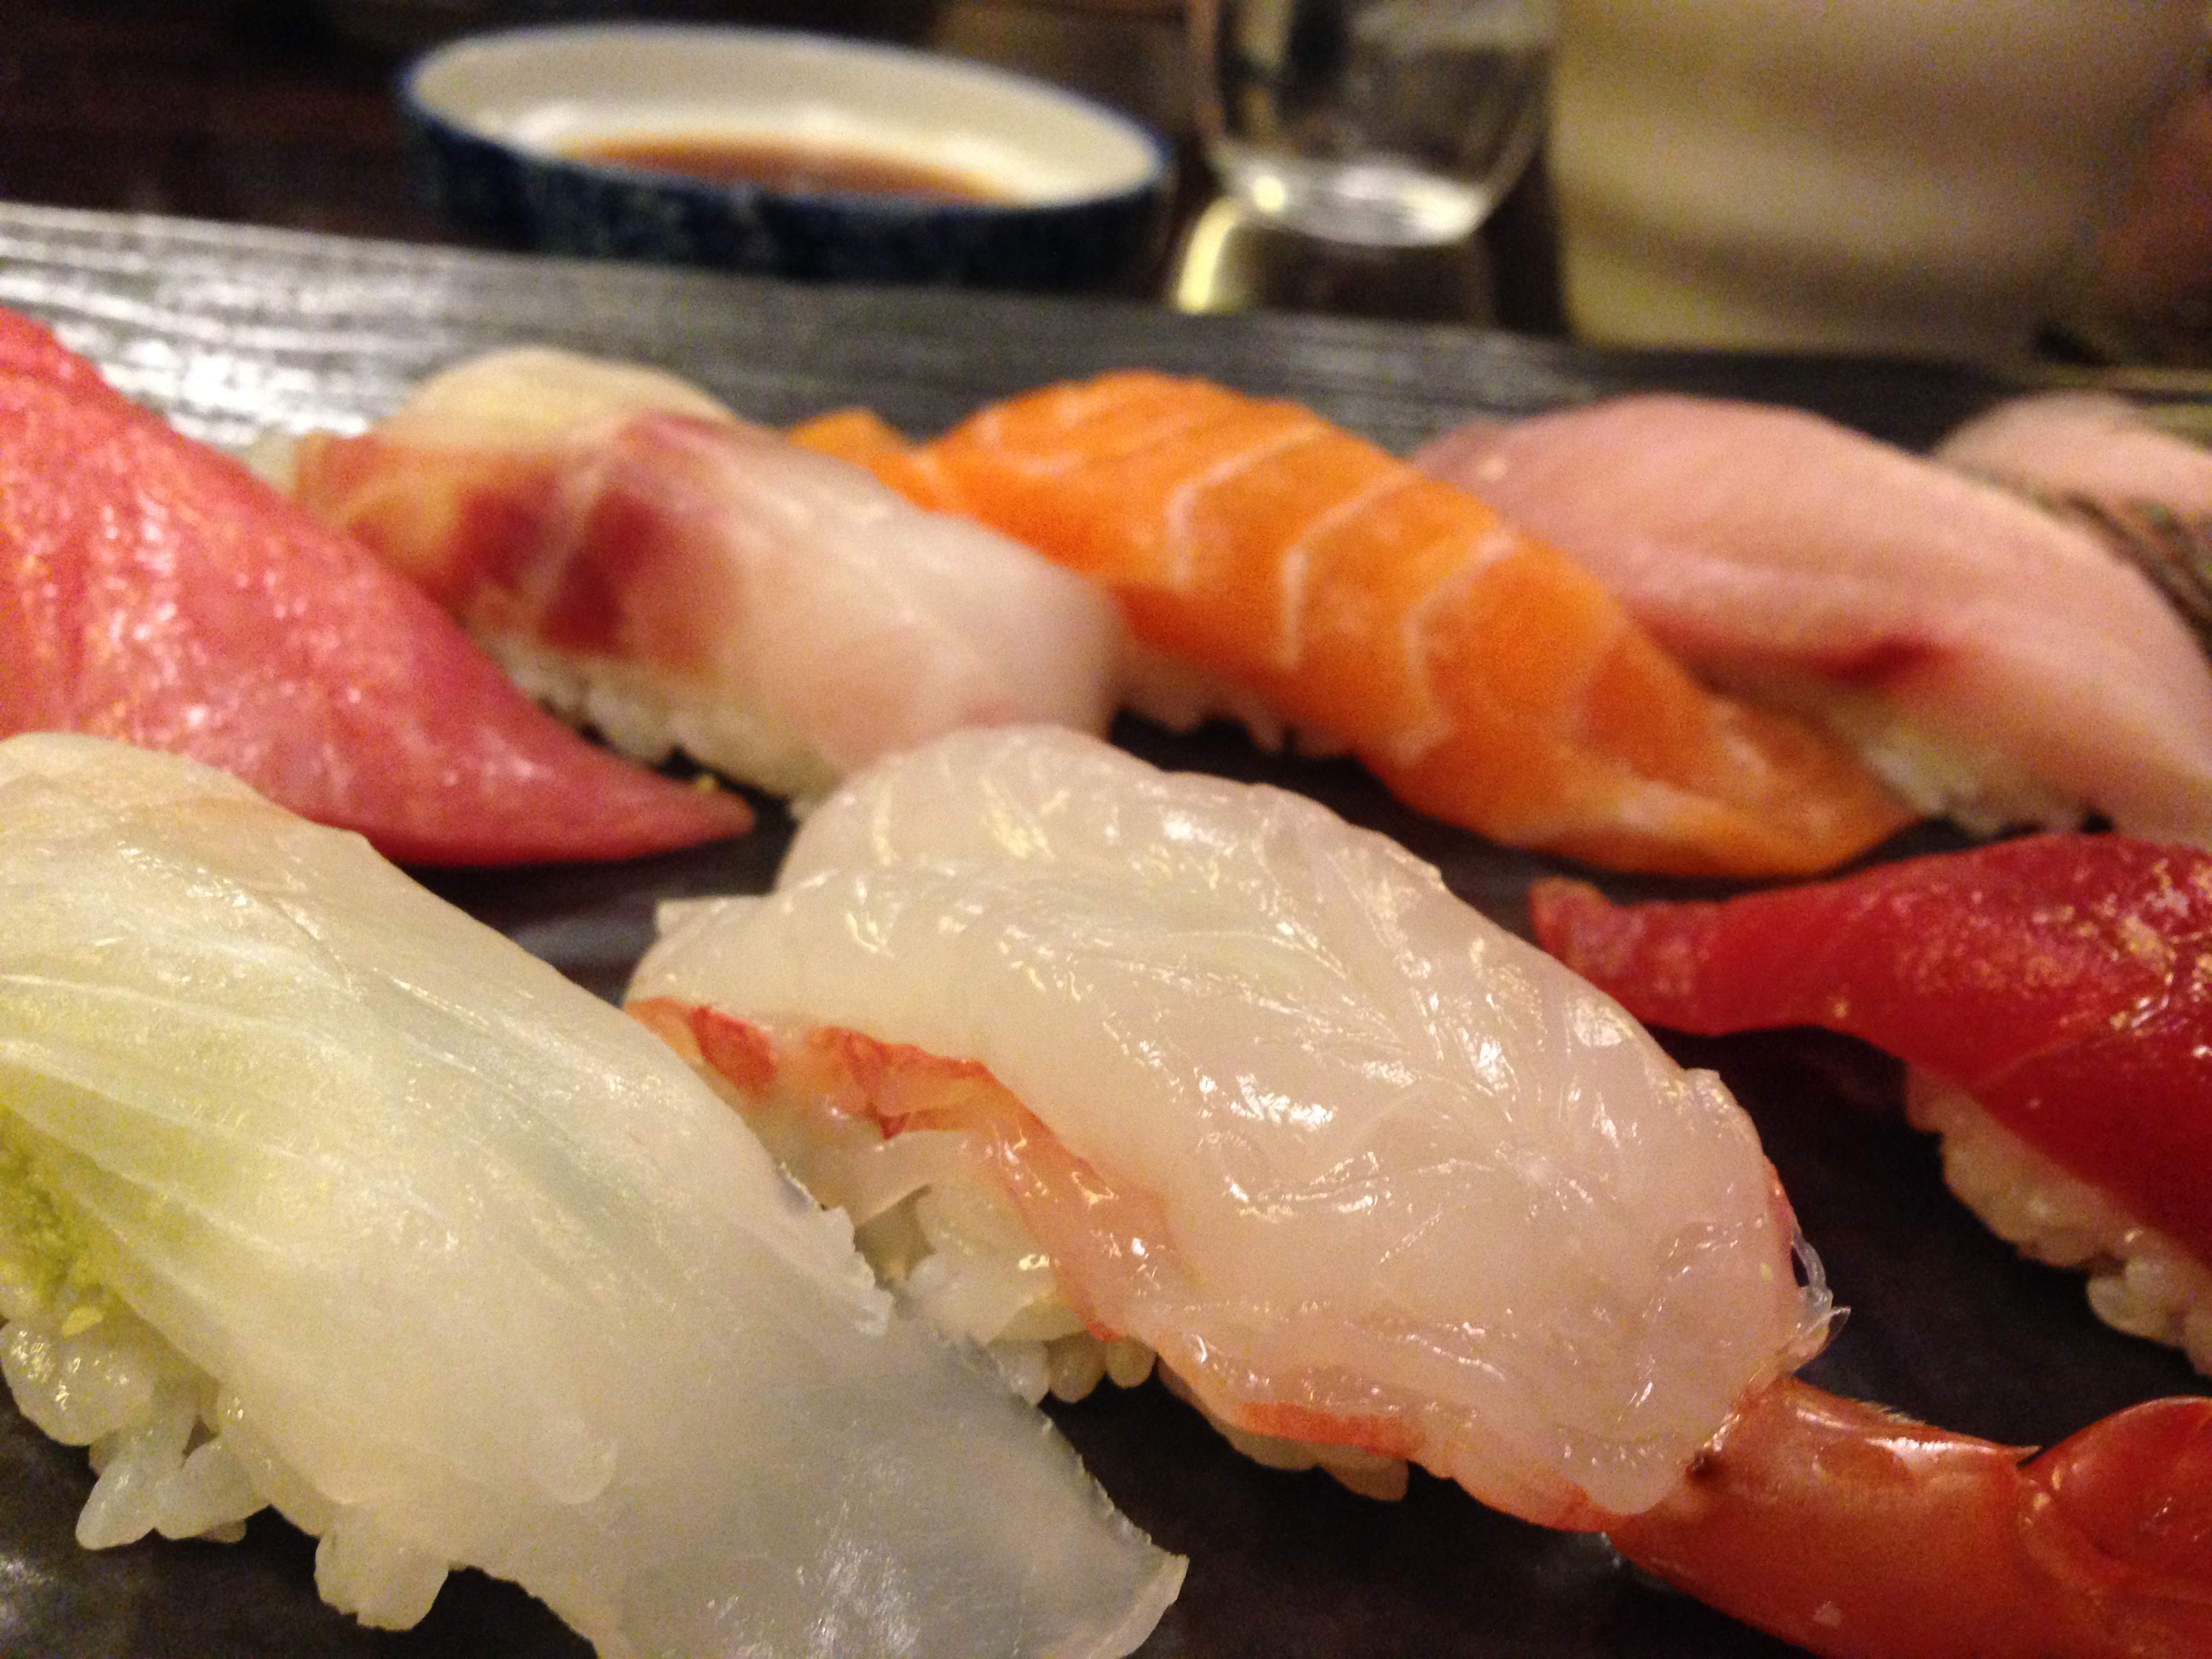
sashimi, salmon, prawn, seabass, rice, japanese, cuisine, sushi, food, seafood, asian food, japanese cuisine, dish, animal source foods, fish slice, california roll